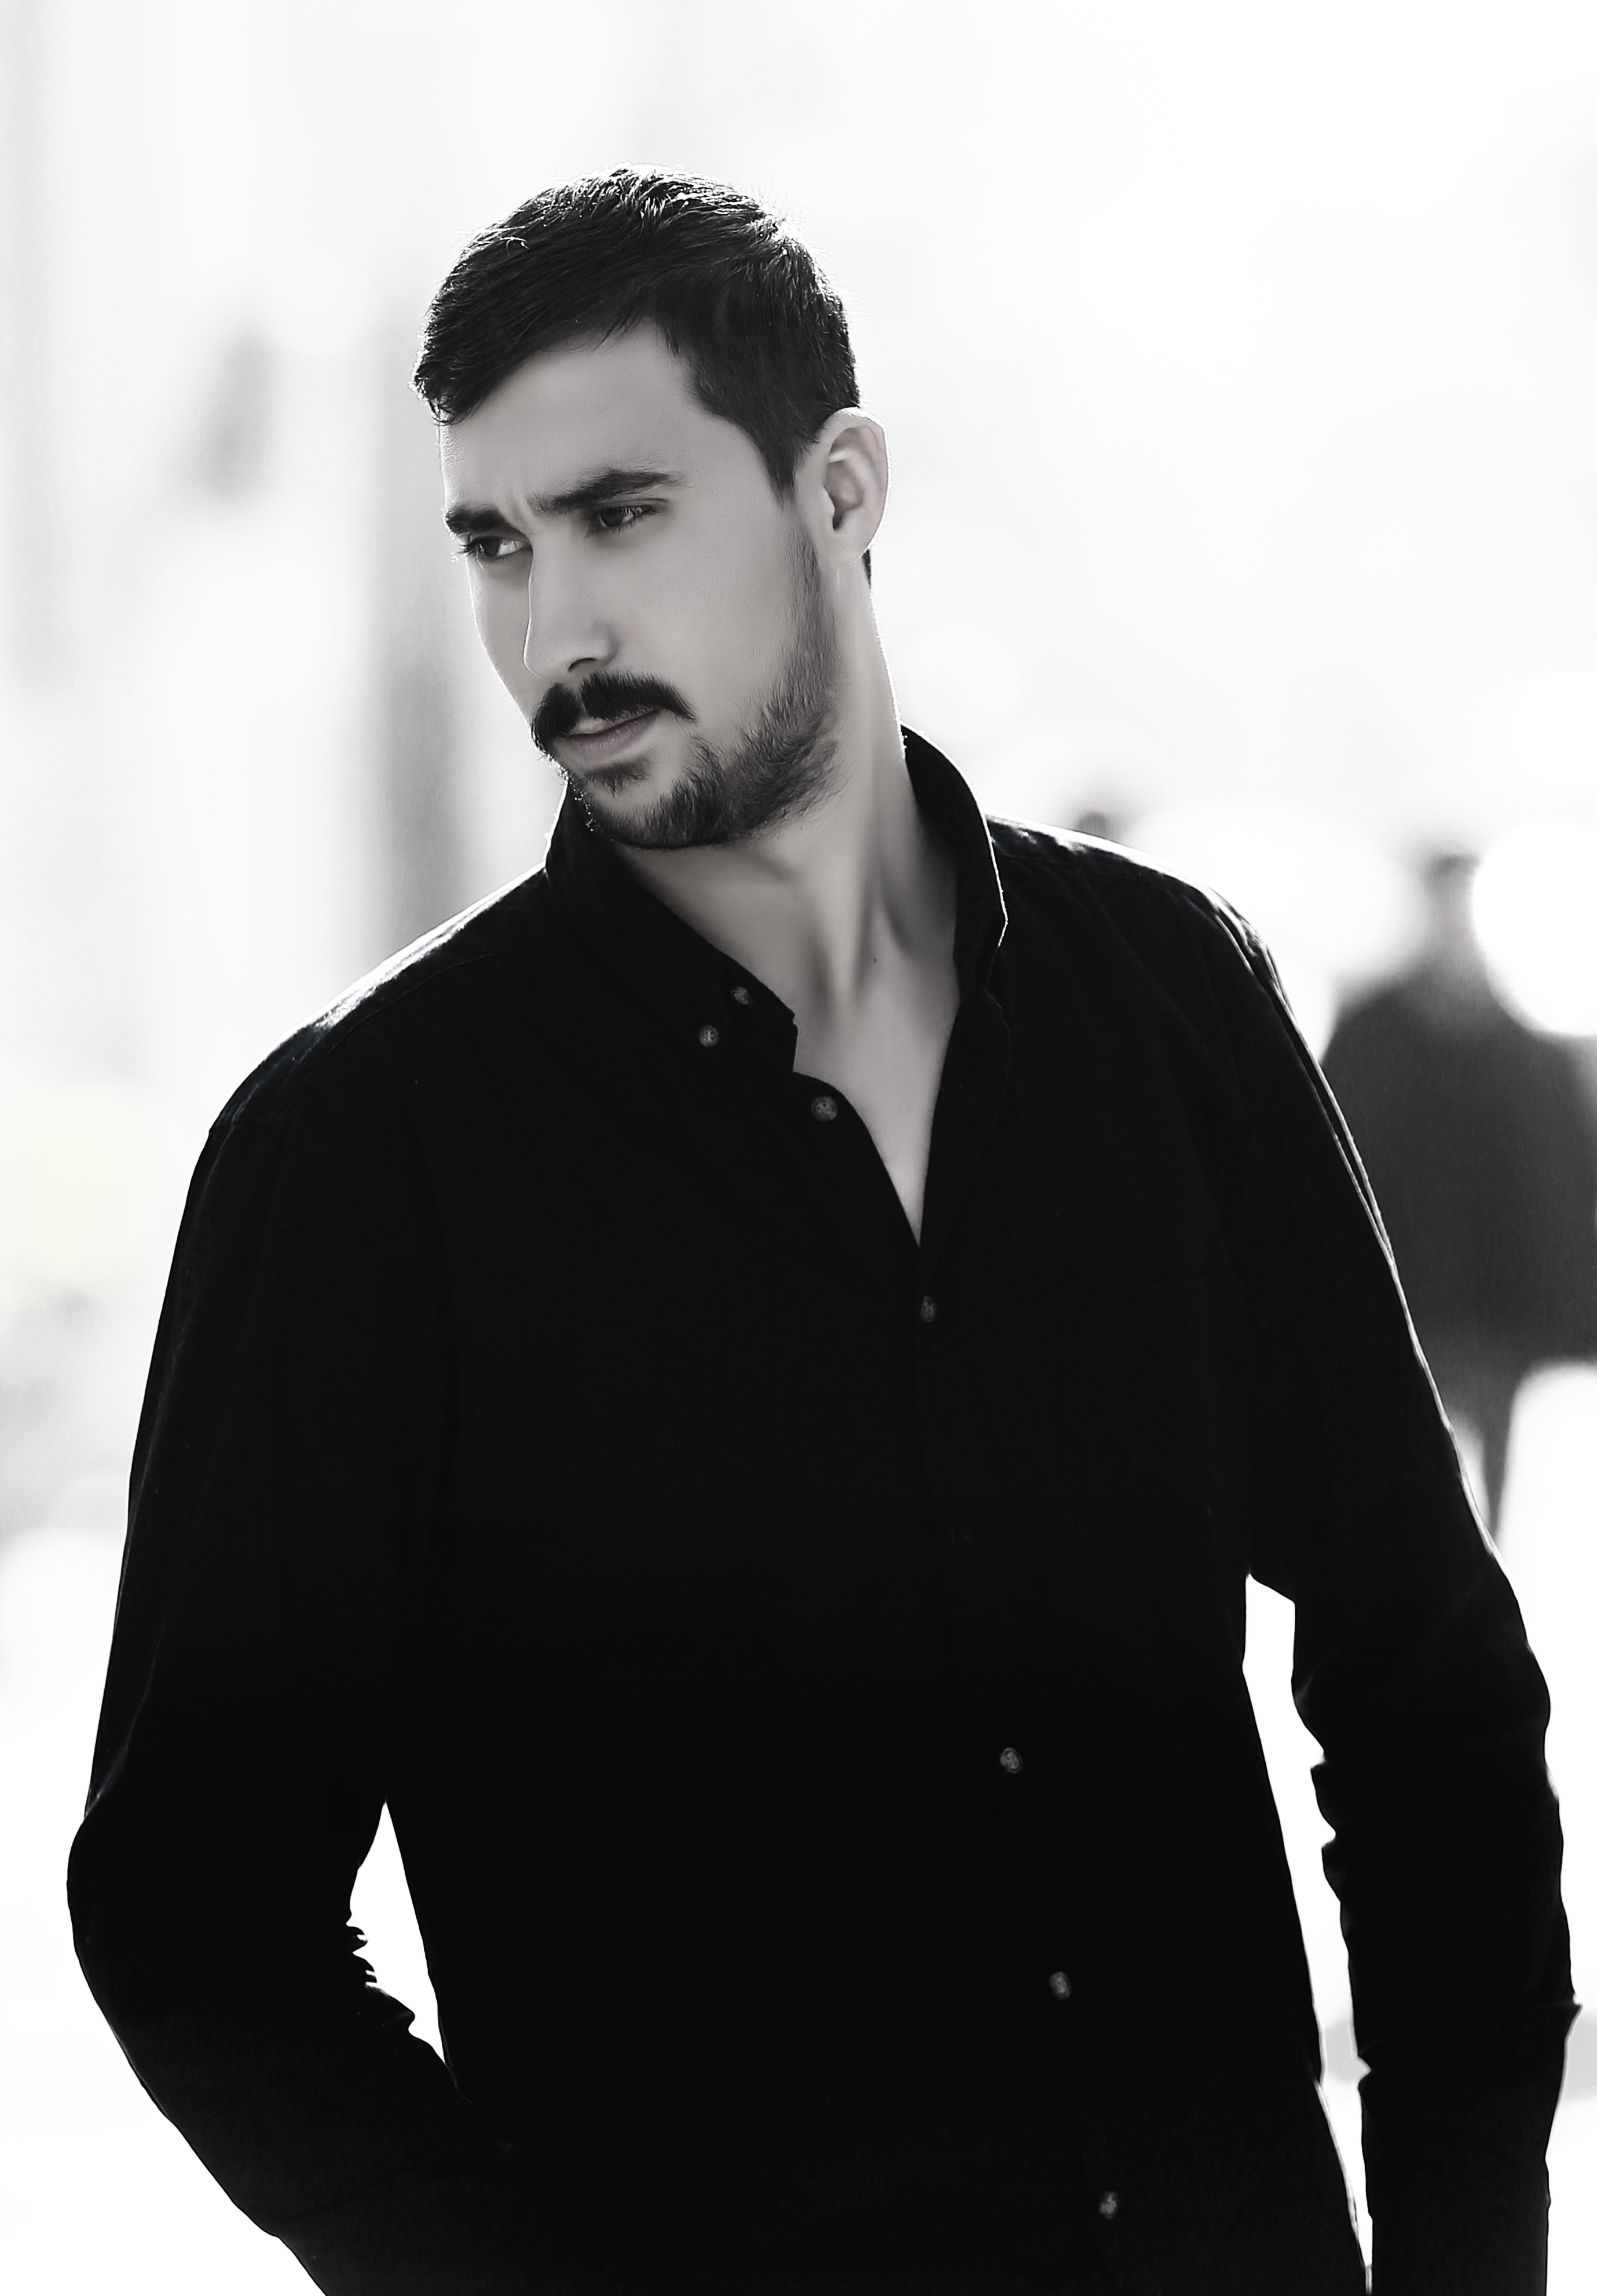
man, black and white, people, hair, photography, male, model, young, eagle, fashion, clothing, black, monochrome, outerwear, hairstyle, beard, tuxedo, m, gentleman, honor, contact, turkish, photo shoot, black shirt, formal wear, monochrome photography, facial hair, streator